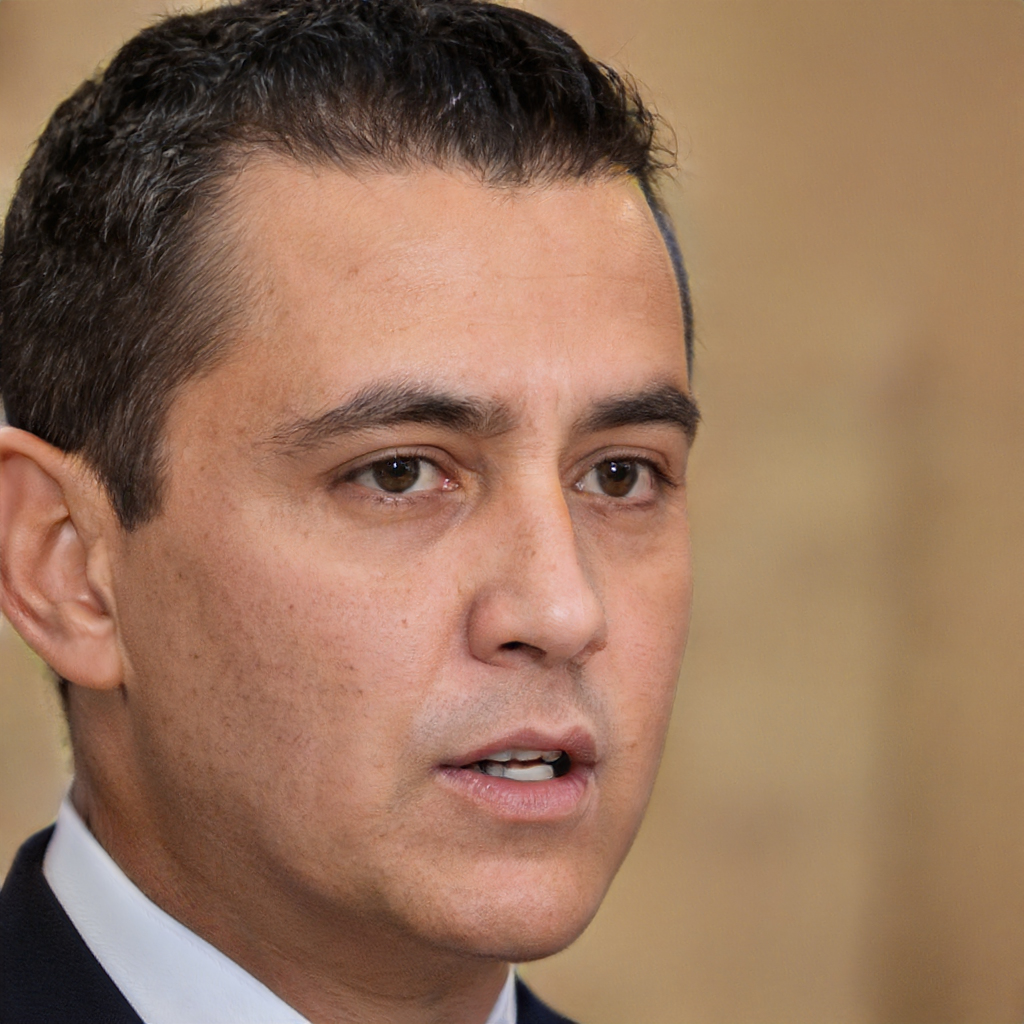
Label: Colored